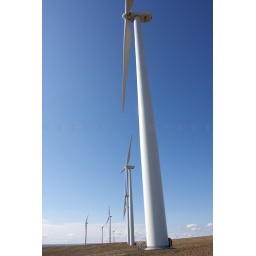
Wind turbines spin slowly under a blue sky in the Klondike Wind Farm atop Oregon's Columbia Plateau.